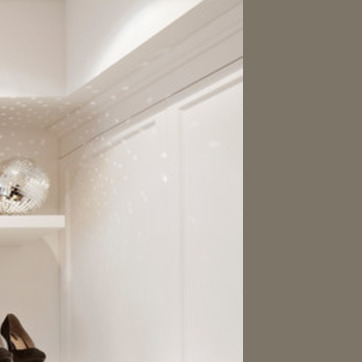
Material: painted